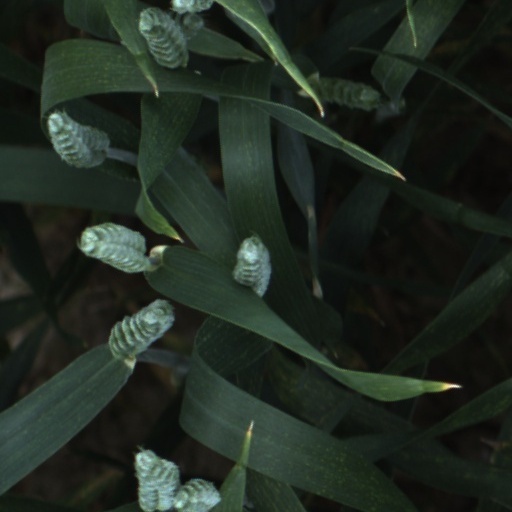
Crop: wheat